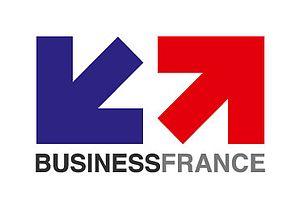
Christophe Lecourtier, né le 3 novembre 1962 à Paris, est un haut fonctionnaire, homme politique et diplomate français. Il est l'actuel directeur général de Business France.